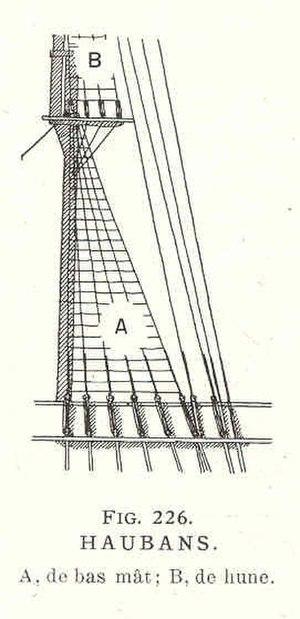
Haubans
Les bas-haubans sont des haubans latéraux dont le point d'attache est situé à peu près au milieu du mât et qui contribuent à empêcher le cintrage de ce dernier. Il est comparable au bas-étai.
Ce glossaire maritime liste les principaux termes techniques utilisés par le monde maritime et les marins.